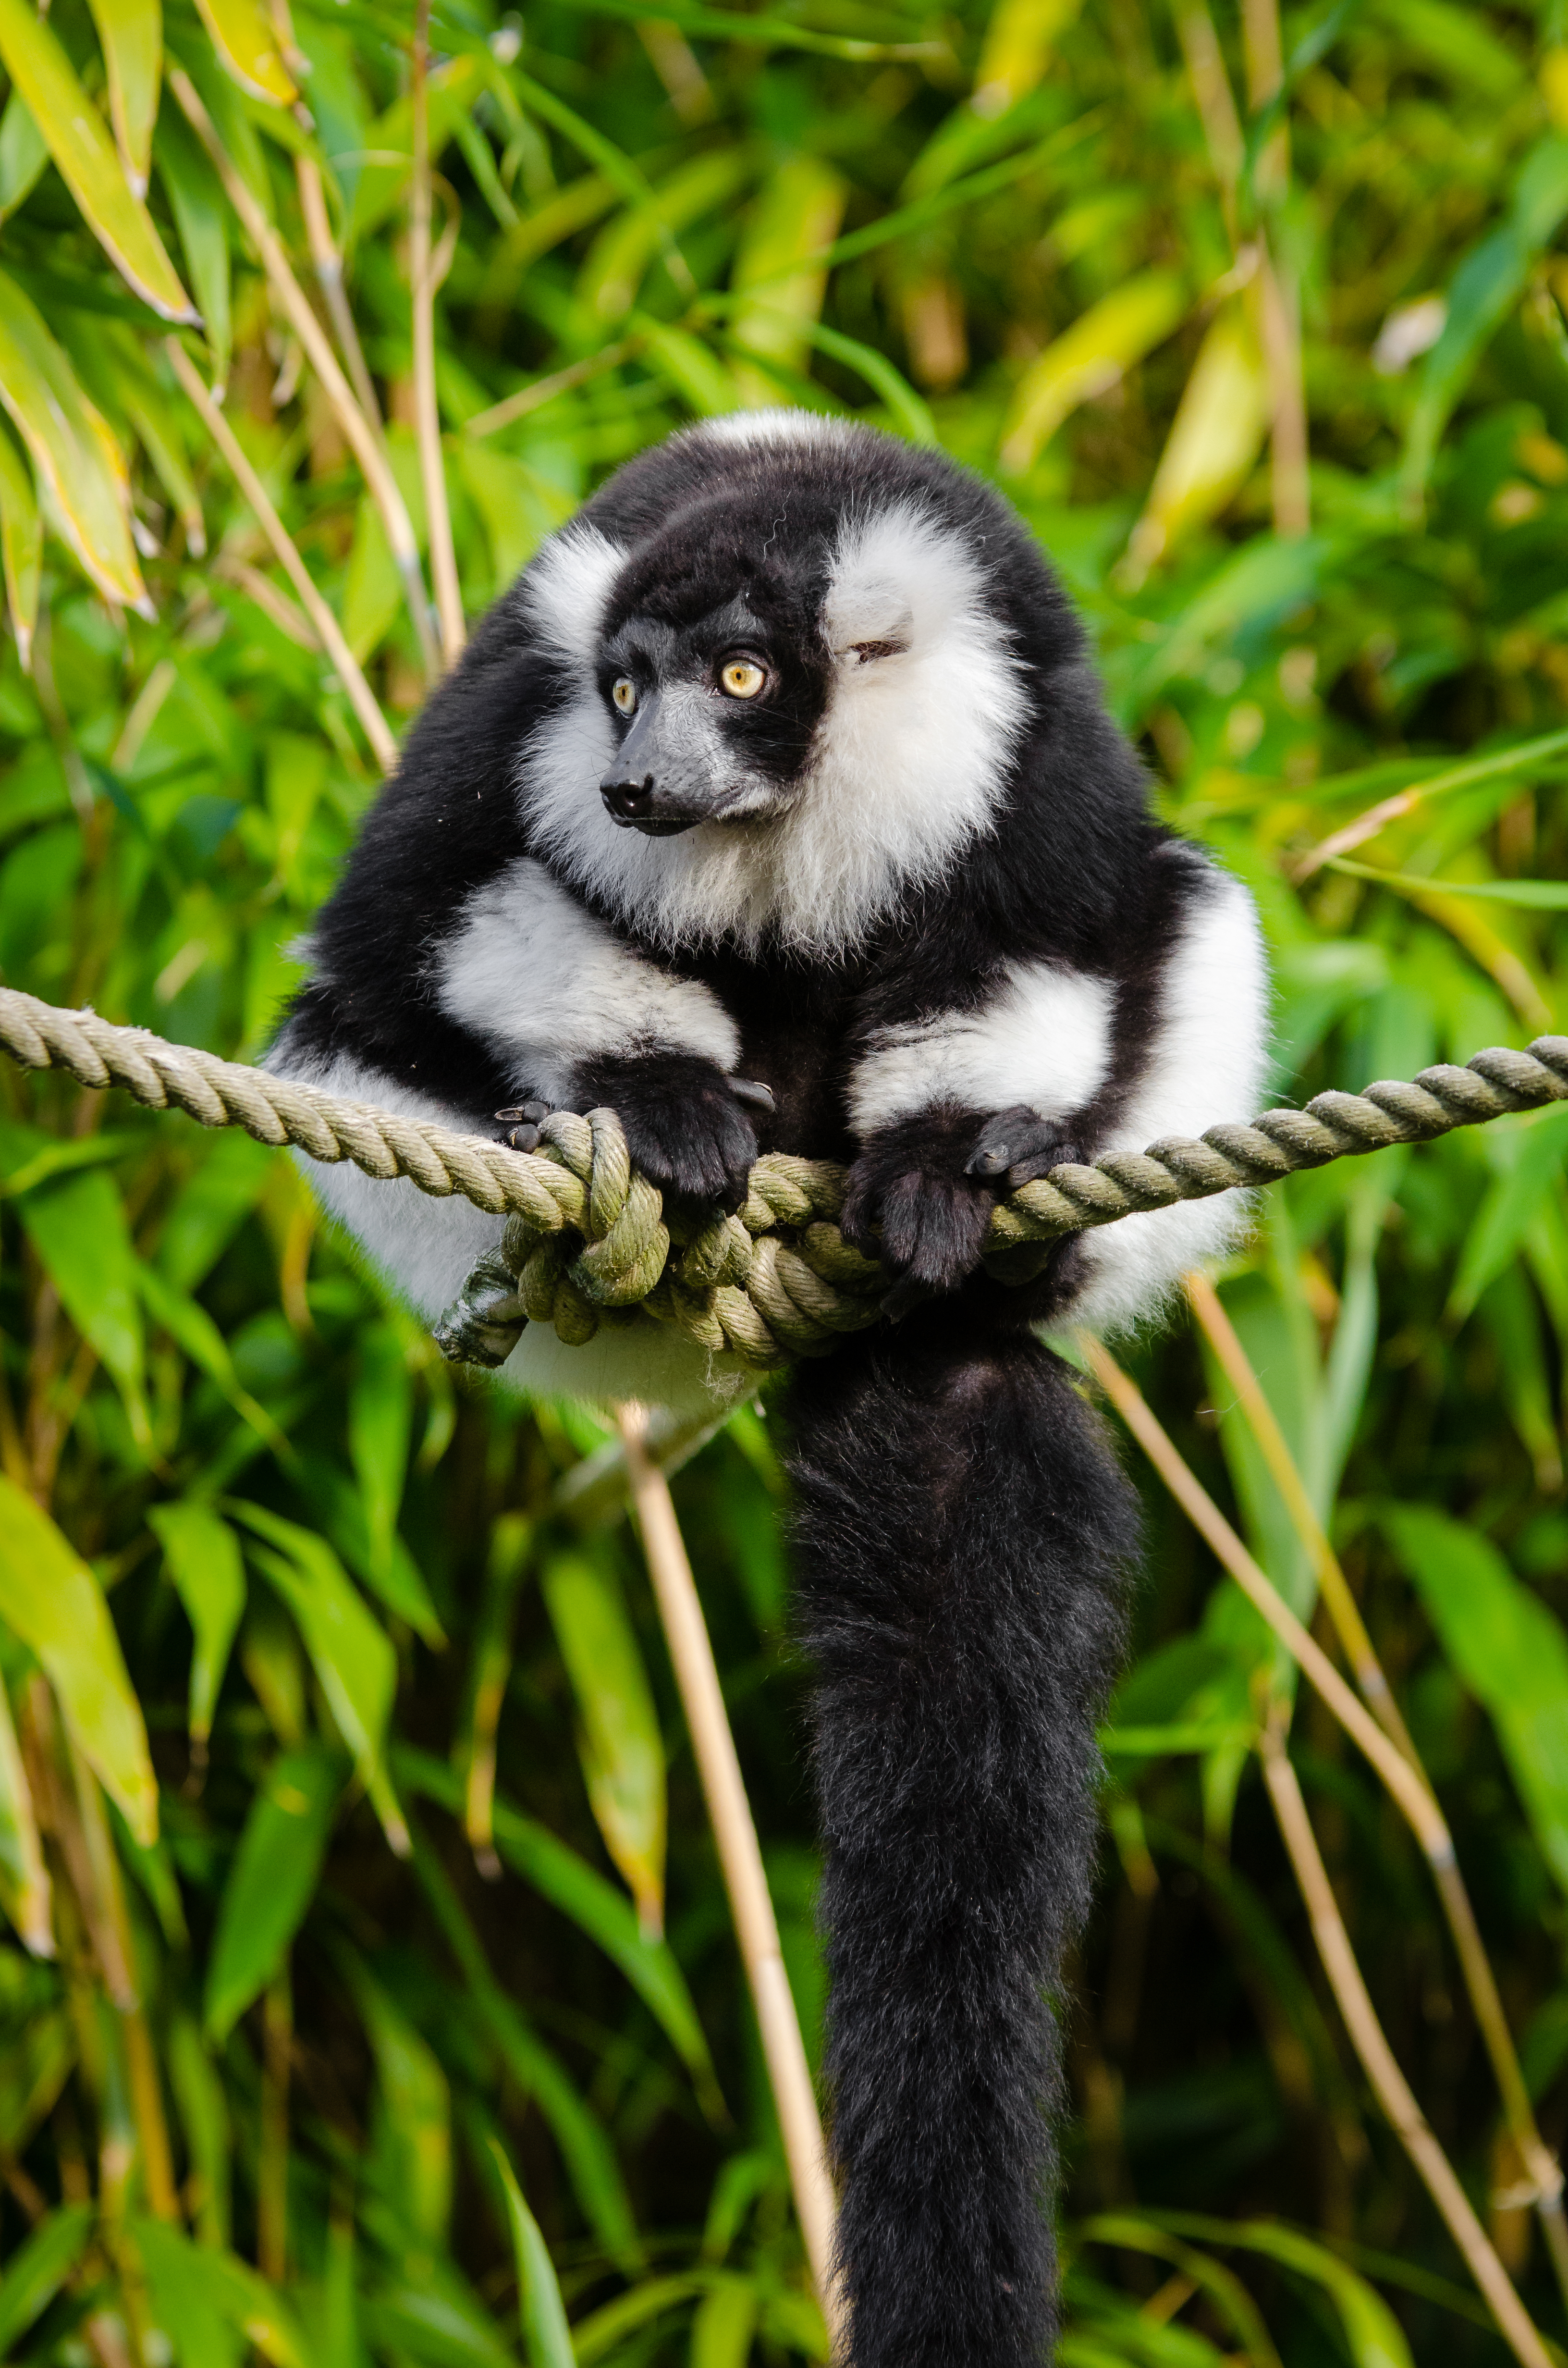
wildlife, mammal, fauna, primate, vertebrate, lemur, old world monkey, new world monkey